Chacha (brandy)

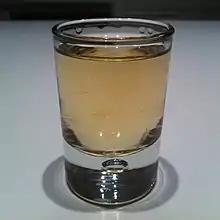
A shot of Chacha

Chacha ( "ch’ach’a" ) is a Georgian pomace brandy, clear and strong (ranging between 40% alcohol for commercially produced to 85% for home brew), which is sometimes called "wine vodka", "grape vodka", or "Georgian vodka/grappa". It is made of grape pomace (grape residue left after making wine). The term "chacha" is used in Georgia to refer to grape distillate. It may be also produced from unripe or wild grapes. Other common fruits or herbs used are figs, tangerines, oranges, mulberries or tarragon.